Fear the Walking Dead

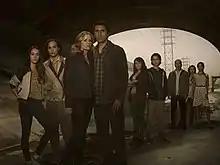
The primary characters from the first season include (from left to right): Alicia, Nick, Madison, Travis, Liza, Chris, Daniel, Griselda, and Ofelia

In December 2014, the first four starring roles were cast: Kim Dickens as Madison Clark, the female lead; Cliff Curtis as Travis Manawa, the male lead; Frank Dillane as Nick; and Alycia Debnam-Carey as Alicia. In April and May 2015, Elizabeth Rodriguez and Mercedes Mason were announced as series regulars, both in unknown roles. In December 2015, it was announced that Colman Domingo was promoted to series regular.